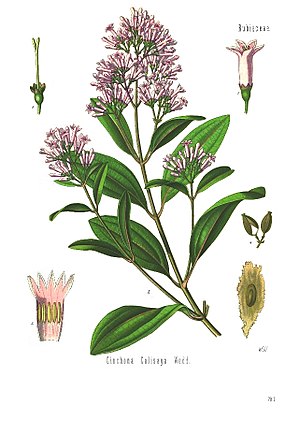
Kinatræ
Cinchona calisayaFra Koehler's Medicinal-Plants, 1887
Kinatræer er en slægt af træer i Krap-familien. Cinchona er opkaldt efter en grevinde af Chinchón som var vicedronning i Peru, og som angiveligt af barken fra træet blev kureret for feber. Det danske navn kommer via navnet quina på quechua og har intet at gøre med det store asiatiske land; træerne kommer fra Sydamerika.